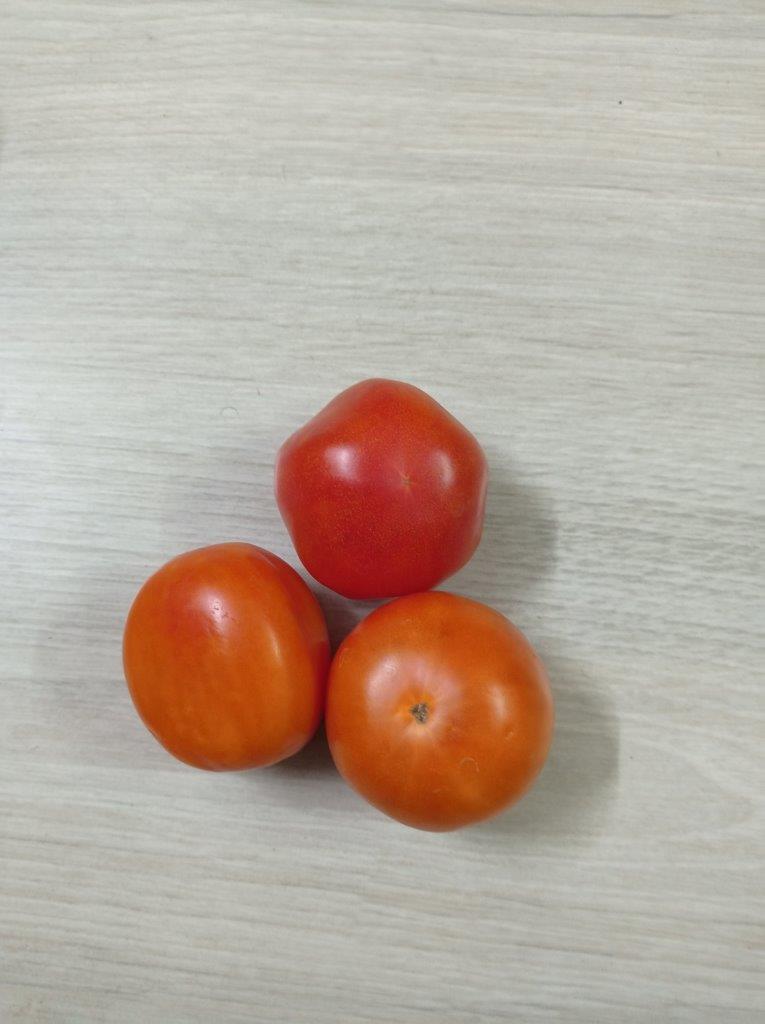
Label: Fresh